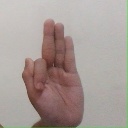
अक्षर: फ